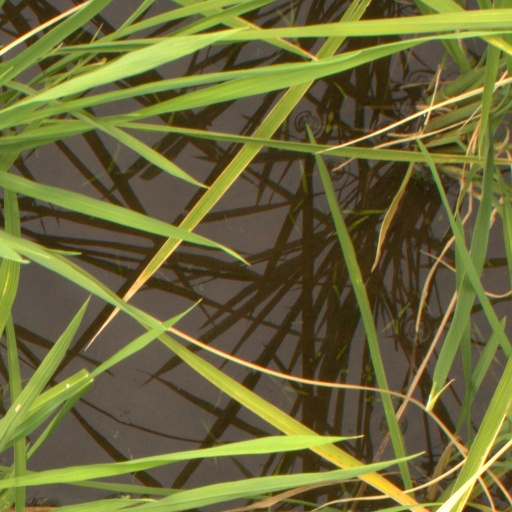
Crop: rice